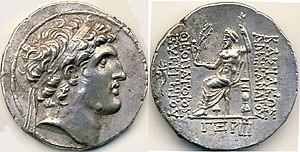
Alexandre Iᵉʳ Balas est roi de Syrie de -150 à -145.